Thomas Munce House

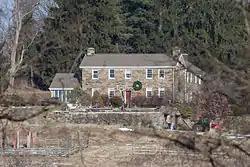
The house in January 2015

The Thomas Munce House is a historic house located in South Strabane Township, Pennsylvania, United States.